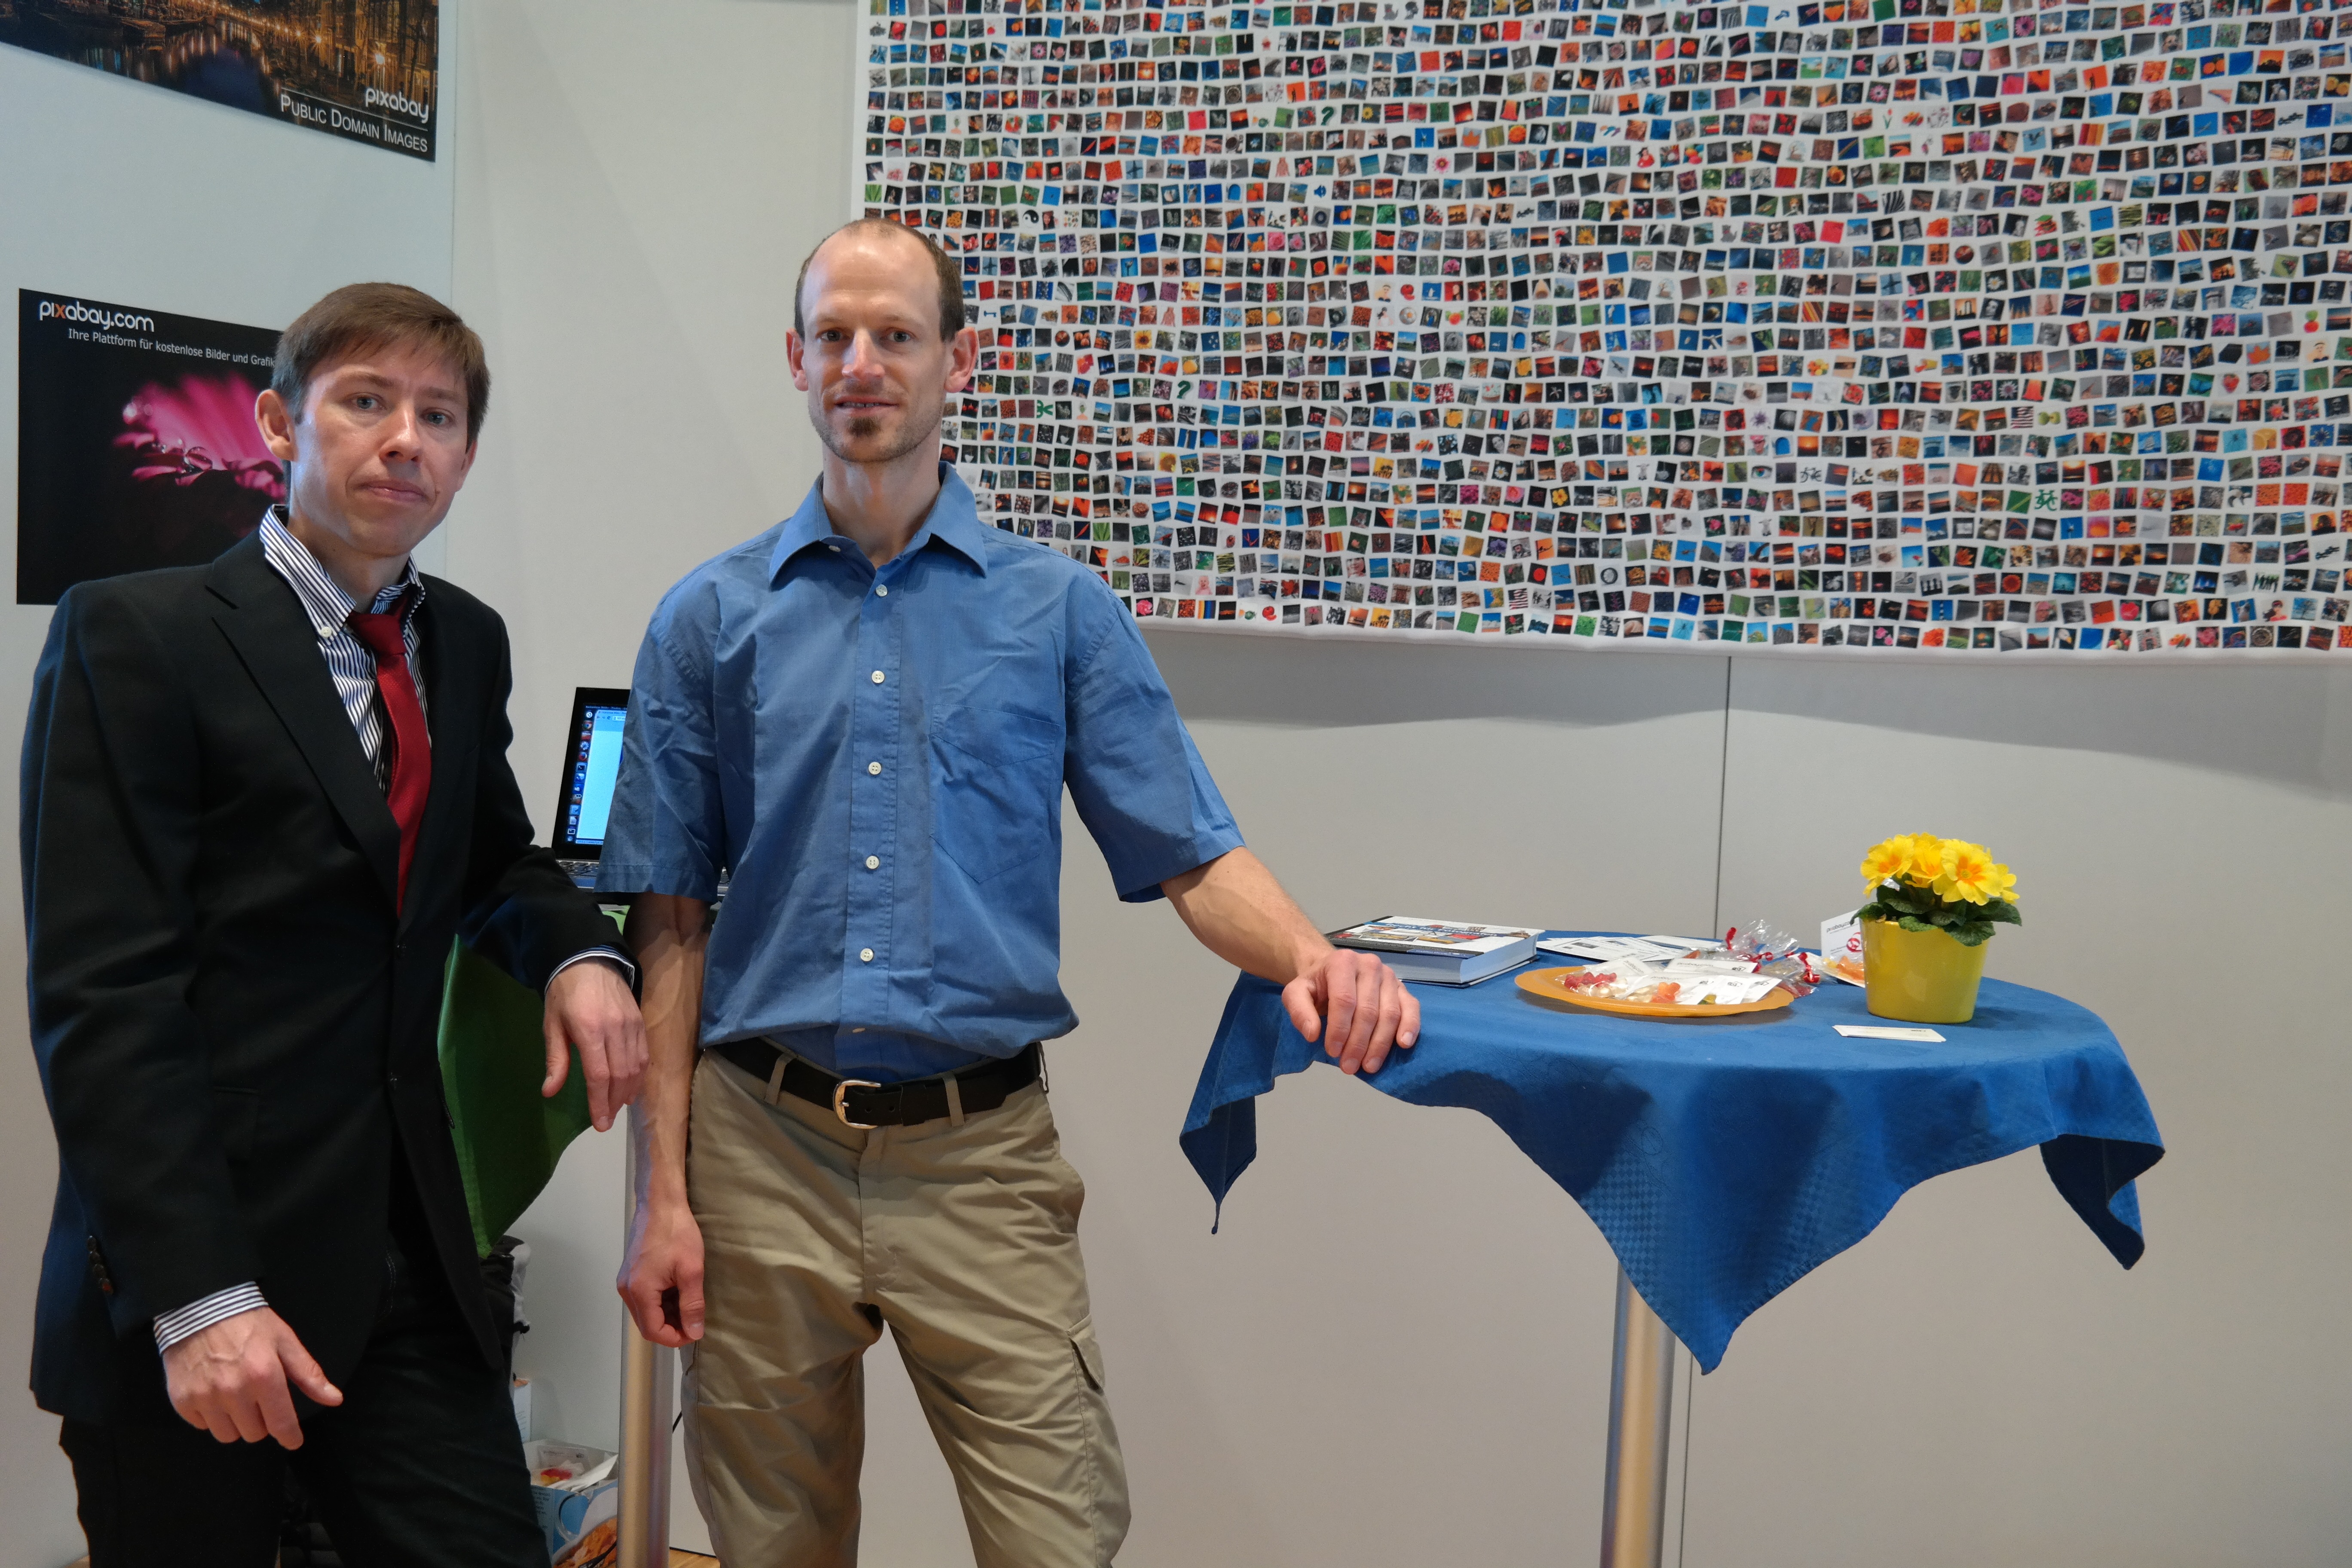
work, suit, recreation, tie, communication, commitment, professional, profession, senior citizen, men, fun, team, teamwork, event, fair, service, employment, imagine, pixabay, trade fair stand, colleagues, world of work, tie holder, public relations